Adrift: Seventy-six Days Lost at Sea

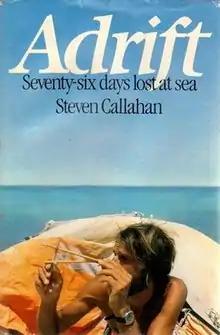
Cover

Adrift: Seventy-six Days Lost At Sea is a 1986 memoir by Steven Callahan about his survival alone in a life raft in the Atlantic Ocean, which lasted 76 days.